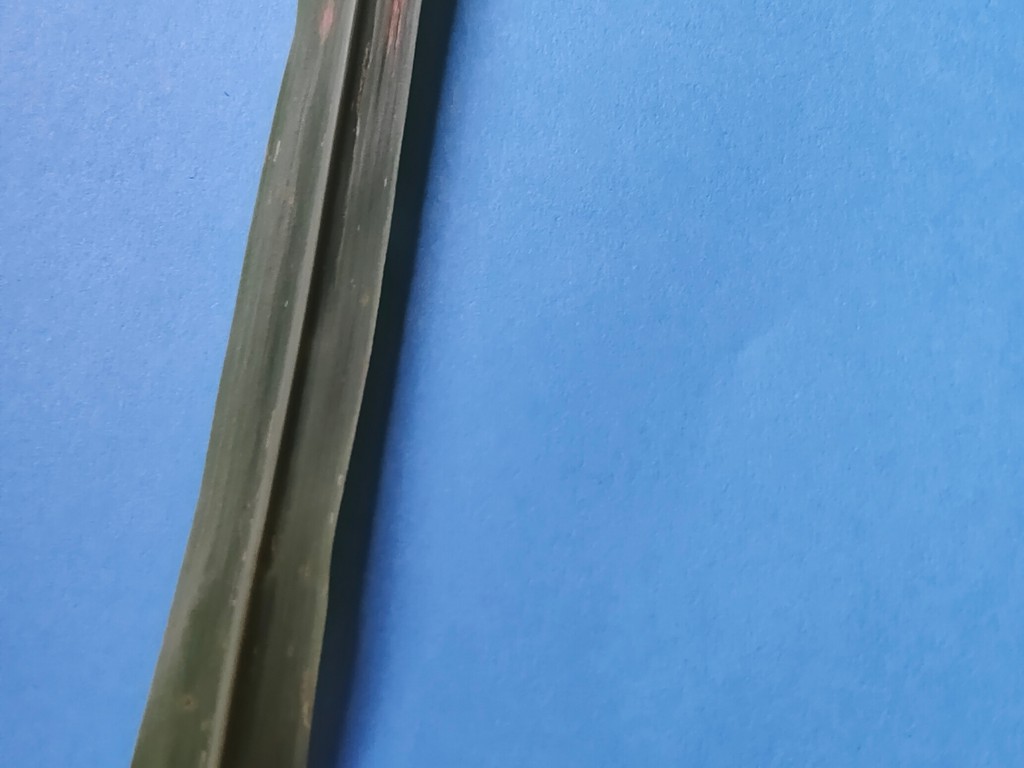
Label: Unhealthy